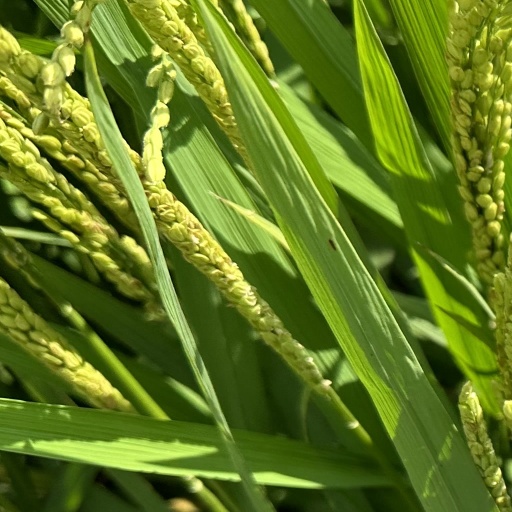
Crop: rice